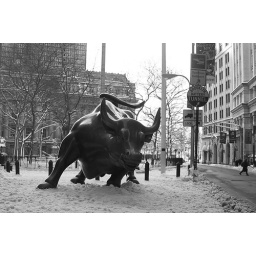
looks cool in black and white